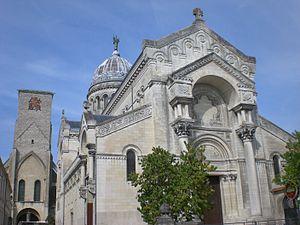
Tours, Eglise de Saint Martin
La basilique Saint-Martin de Tours est un édifice religieux situé à Tours dans le Vieux-Tours, dont la crypte abrite le tombeau de Martin de Tours.
Ce tableau présente la liste de tous les monuments historiques classés ou inscrits dans la ville de Tours, Indre-et-Loire, en France.
L'abbé Casimir Chevalier, né le 7 mars 1825 à Saché et mort le 25 décembre 1893 à Tours est un ecclésiastique, érudit et archéologue français.
Mademoiselle Cloque est un roman de mœurs français de René Boylesve paru en 1899.
Tours est une ville de l'Ouest de la France, sur les rives de la Loire et du Cher, dans le département d'Indre-et-Loire, dont elle est le chef-lieu. La commune est le chef-lieu de la métropole Tours Val de Loire et constitutive, avec son intercommunalité, de l’une des 22 métropoles françaises officielles.